Esperanto

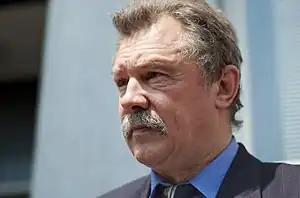
Hungarian Cosmonaut Bertalan Farkas, the first Esperantist in space

In 1921 the French Academy of Sciences recommended using Esperanto for international scientific communication. A few scientists and mathematicians, such as Maurice Fréchet (mathematics), John C. Wells (linguistics), Helmar Frank (pedagogy and cybernetics), and Nobel laureate Reinhard Selten (economics) have published part of their work in Esperanto. Frank and Selten were among the founders of the International Academy of Sciences in San Marino, sometimes called the "Esperanto University", where Esperanto is the primary language of teaching and administration.